Myx (American TV channel)

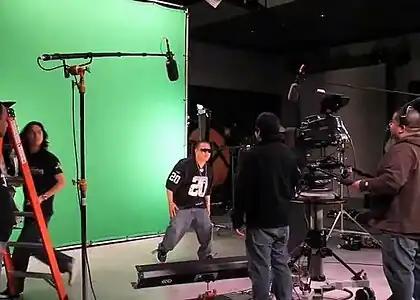
A program for Myx in production in Studio TFC, Redwood City, California.

Myx's programming includes acquired programs from Asia and the United States such as Japanese sports game show "Unbeatable Banzuke", K-pop music variety show "Music Bank", reality competition "Supermodel Me", musical drama "The Kitchen Musical", and classic cartoon series "Voltron".